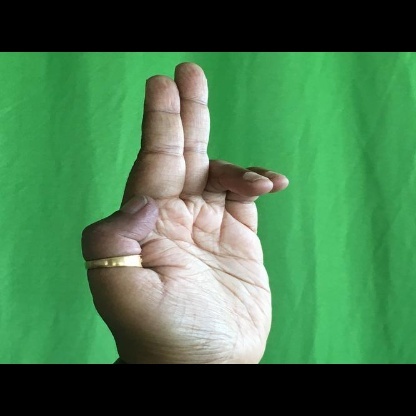
Mudra: Ardhapathaka